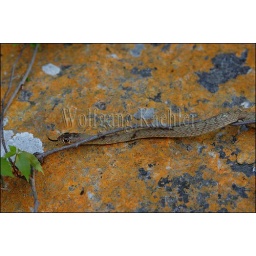
Usa, texas, hill country near hunt, western coachwhip snake crawling over lichen covered rock